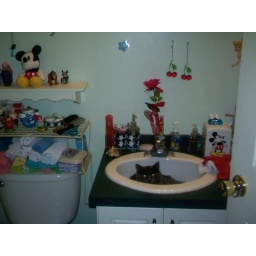
cat Figment in the sink